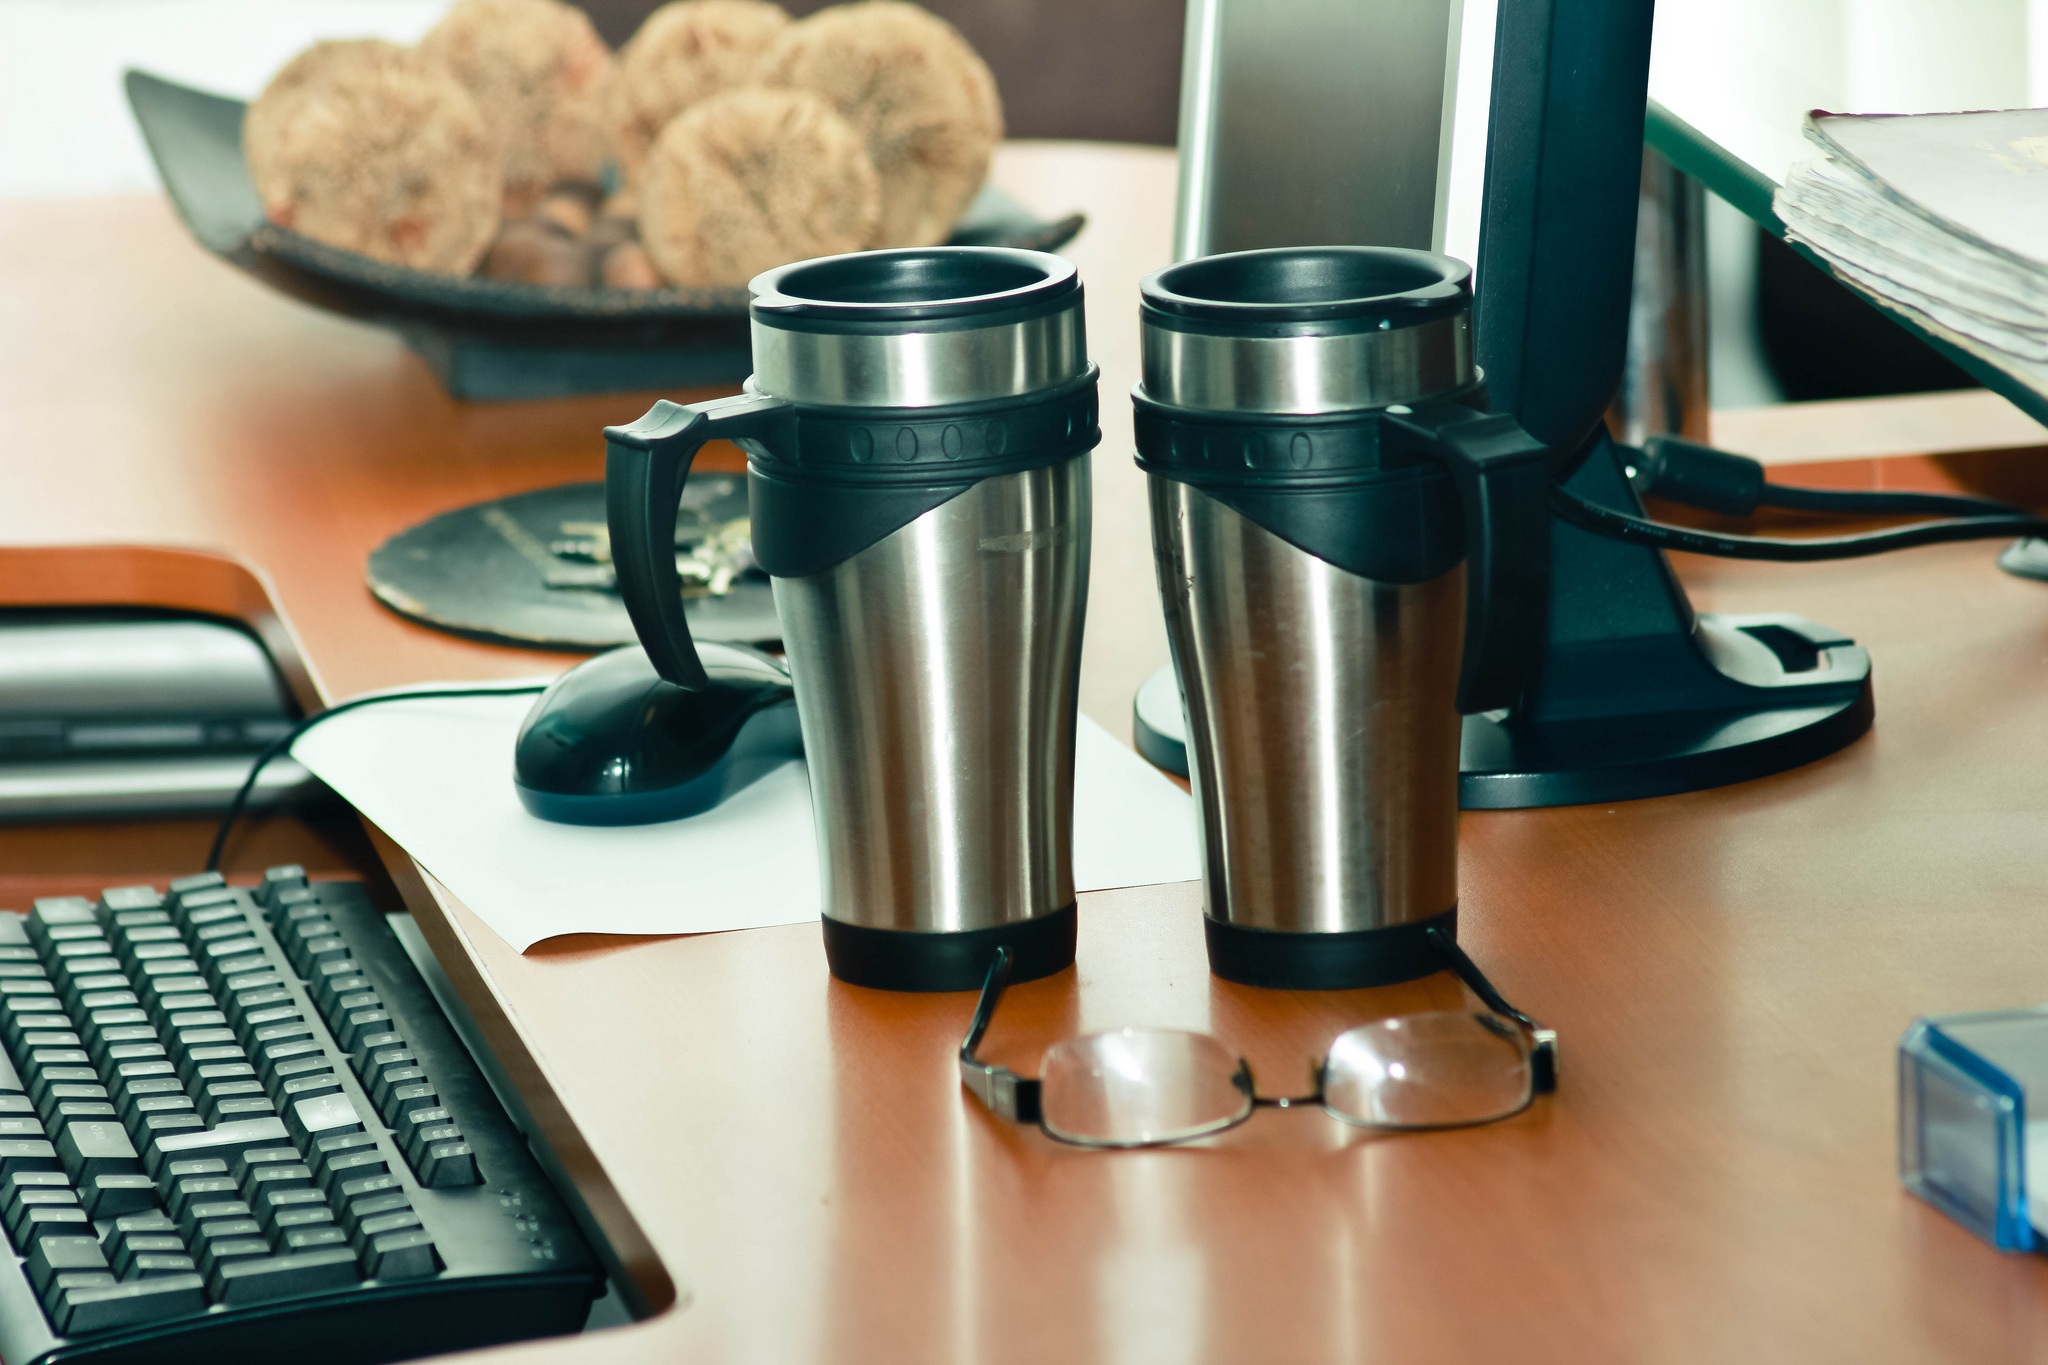
desk, meal, office, drink, espresso, secretary